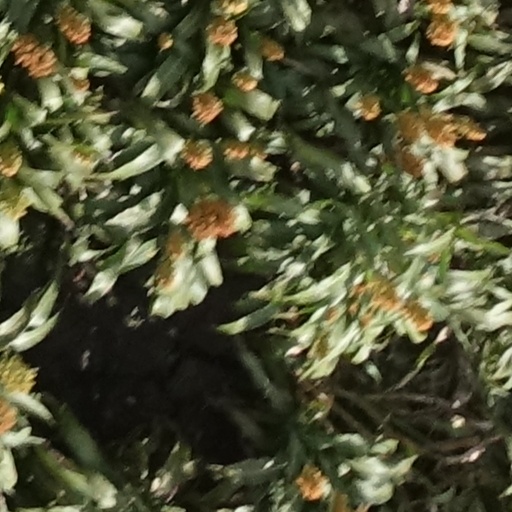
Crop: sorghum